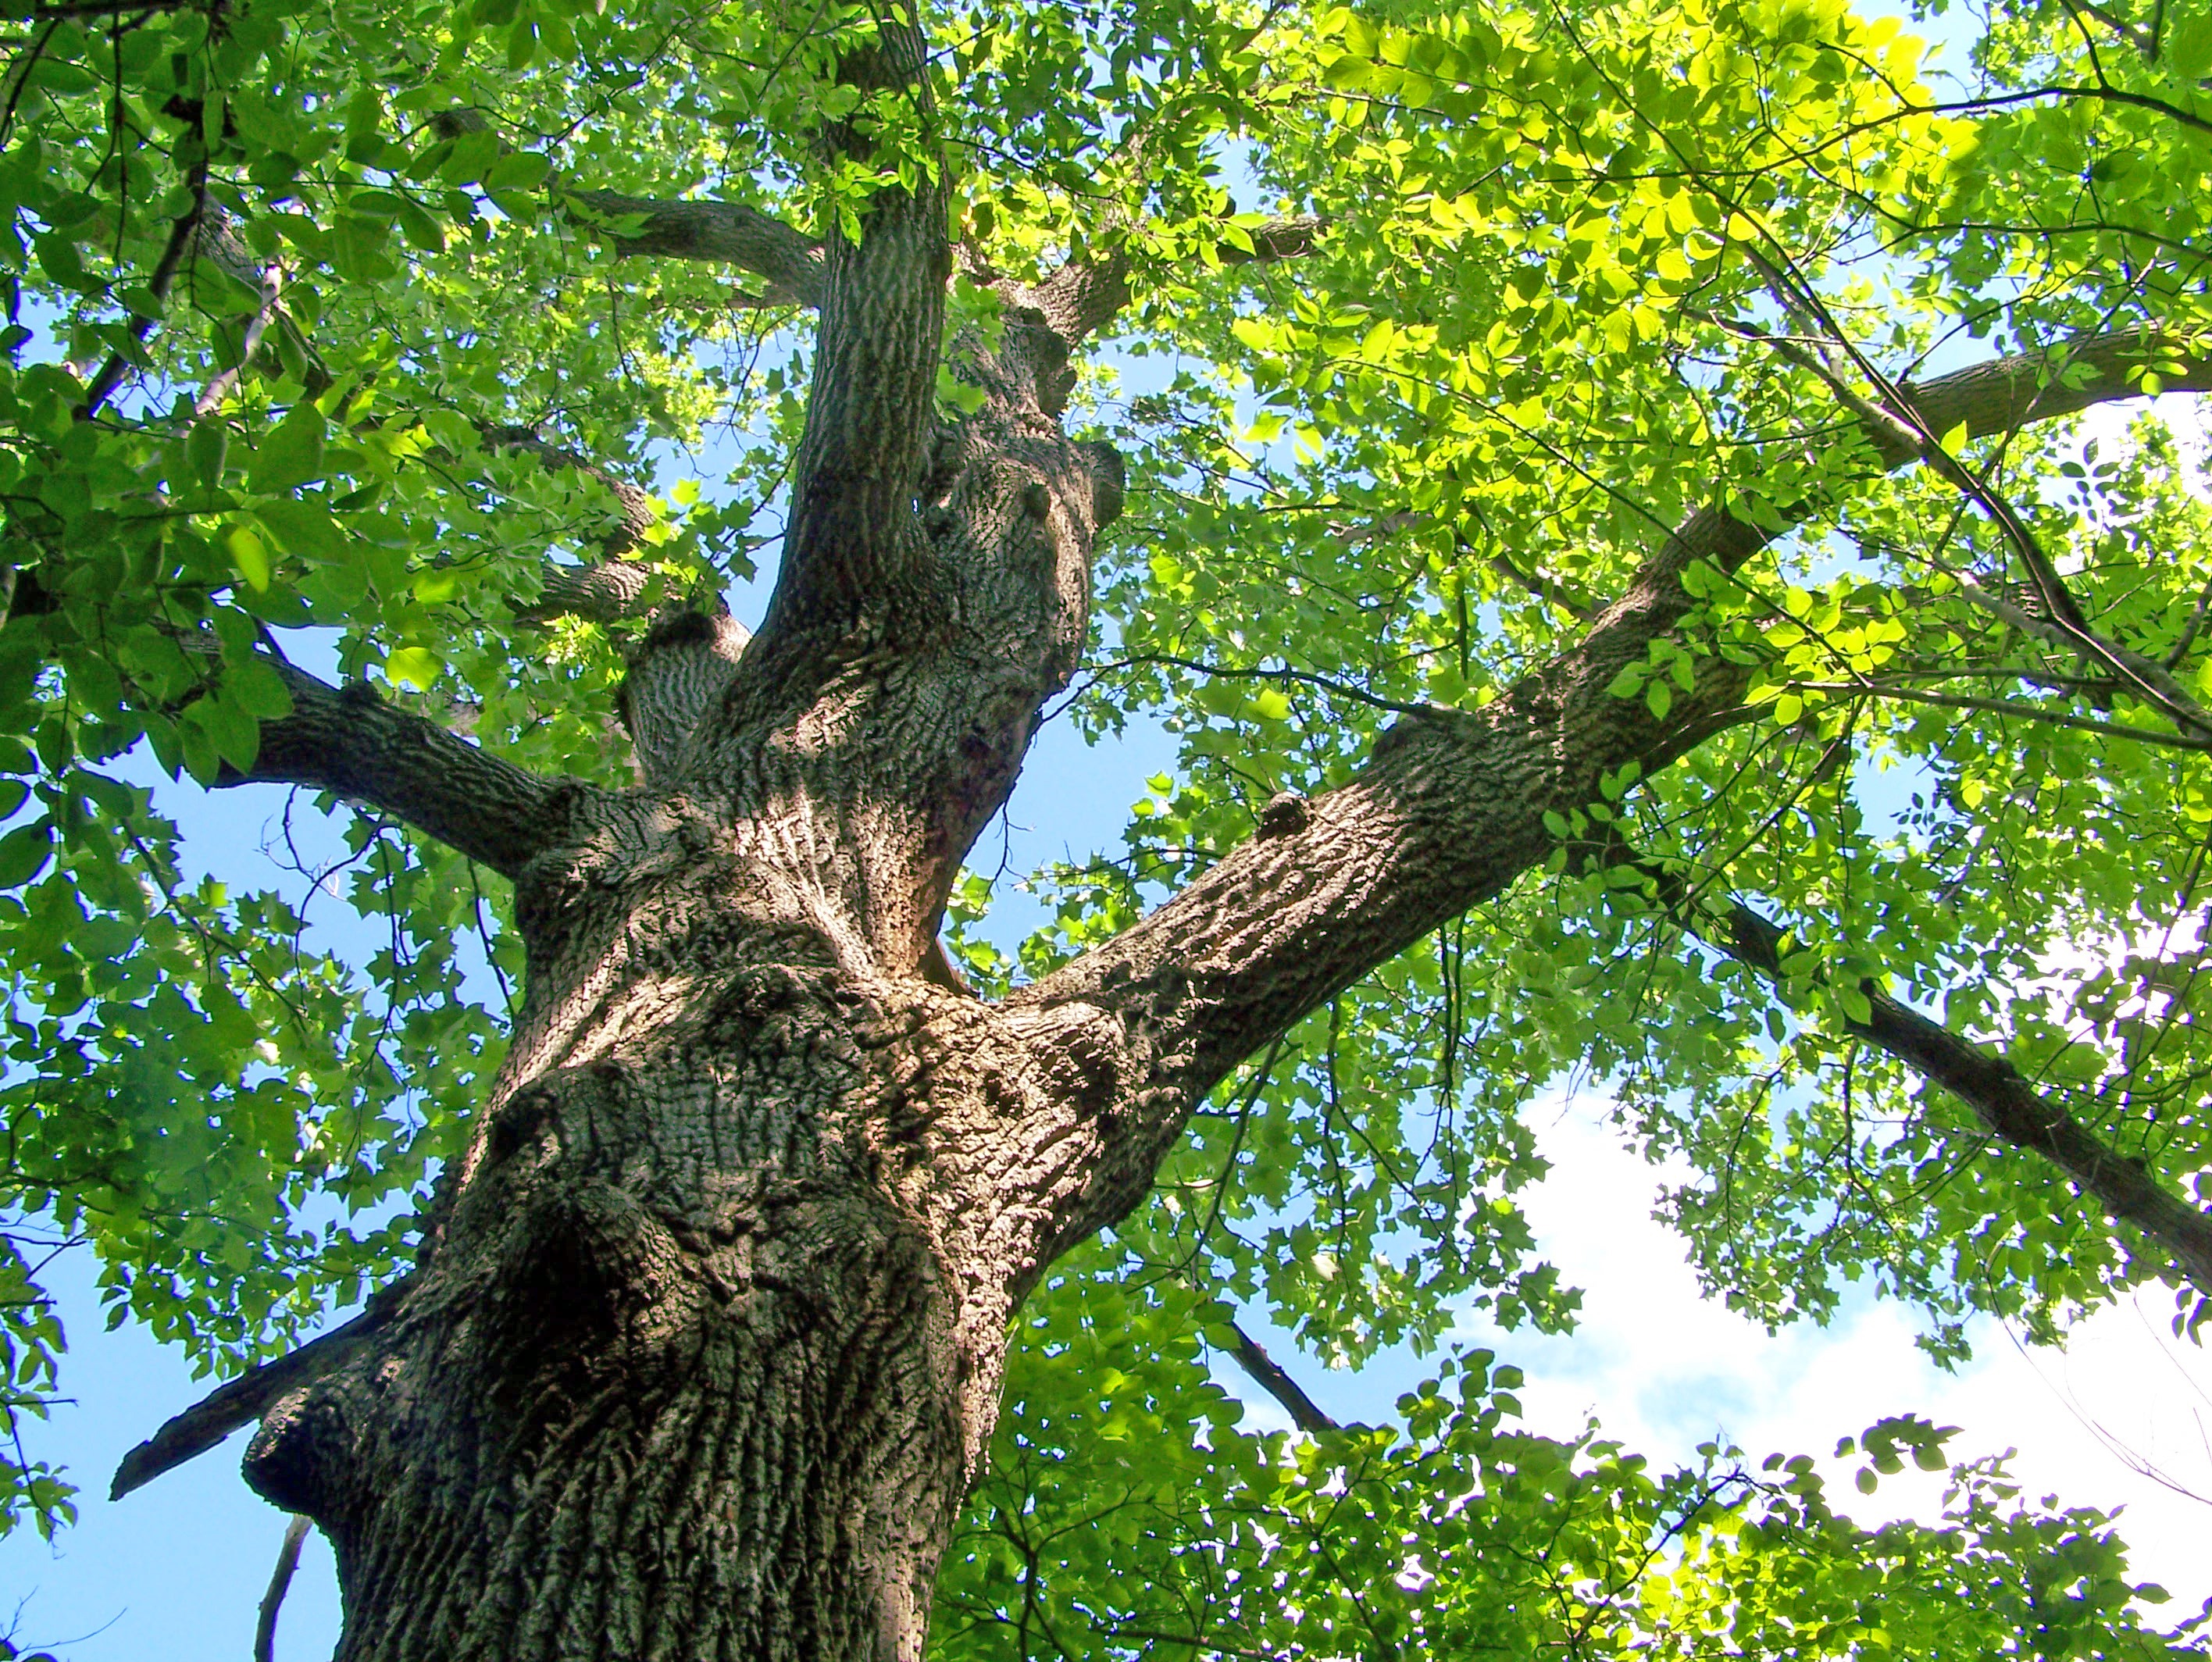
tree, branch, growth, plant, sunlight, leaf, flower, trunk, summer, environment, foliage, green, produce, peaceful, natural, botany, season, ecology, leaves, power, deciduous, oak, rays, big, grove, woodland, strong, strength, mighty, flowering plant, woody plant, land plant, plane tree family